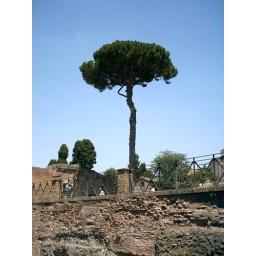
A single tree stood out against the sky